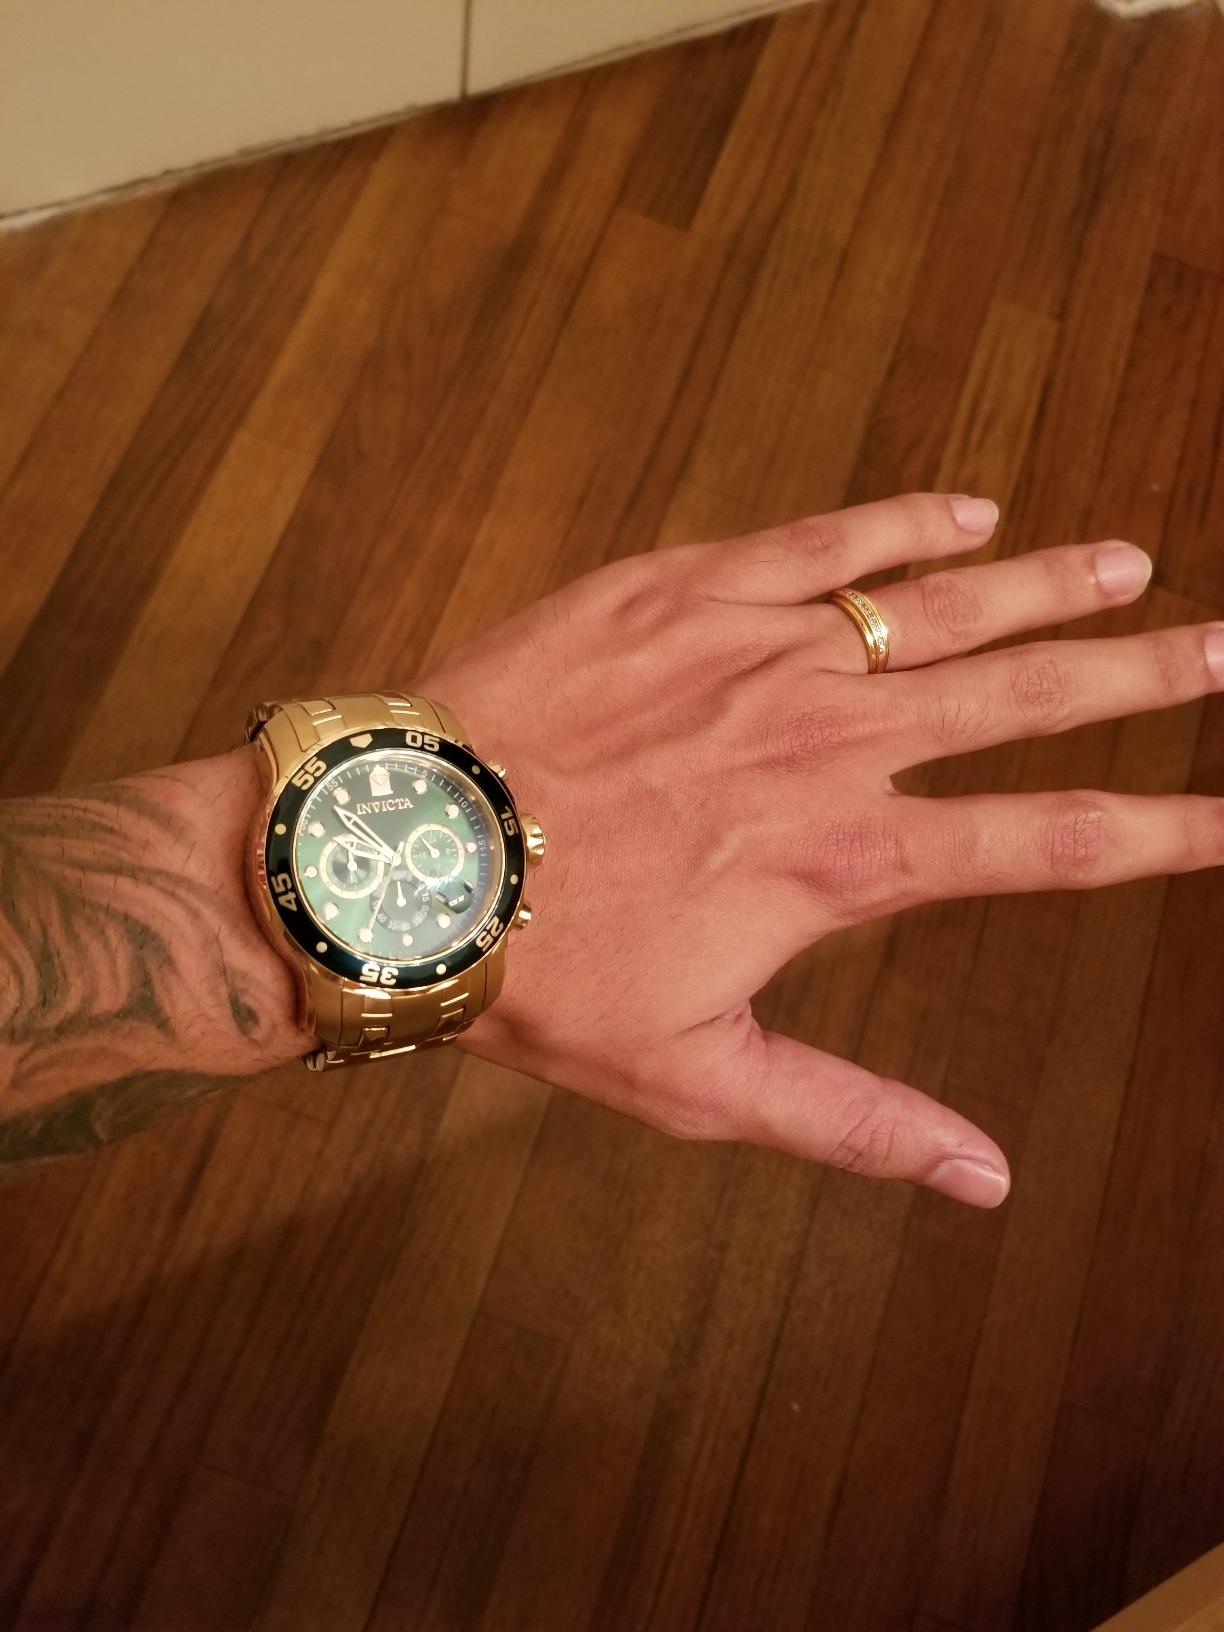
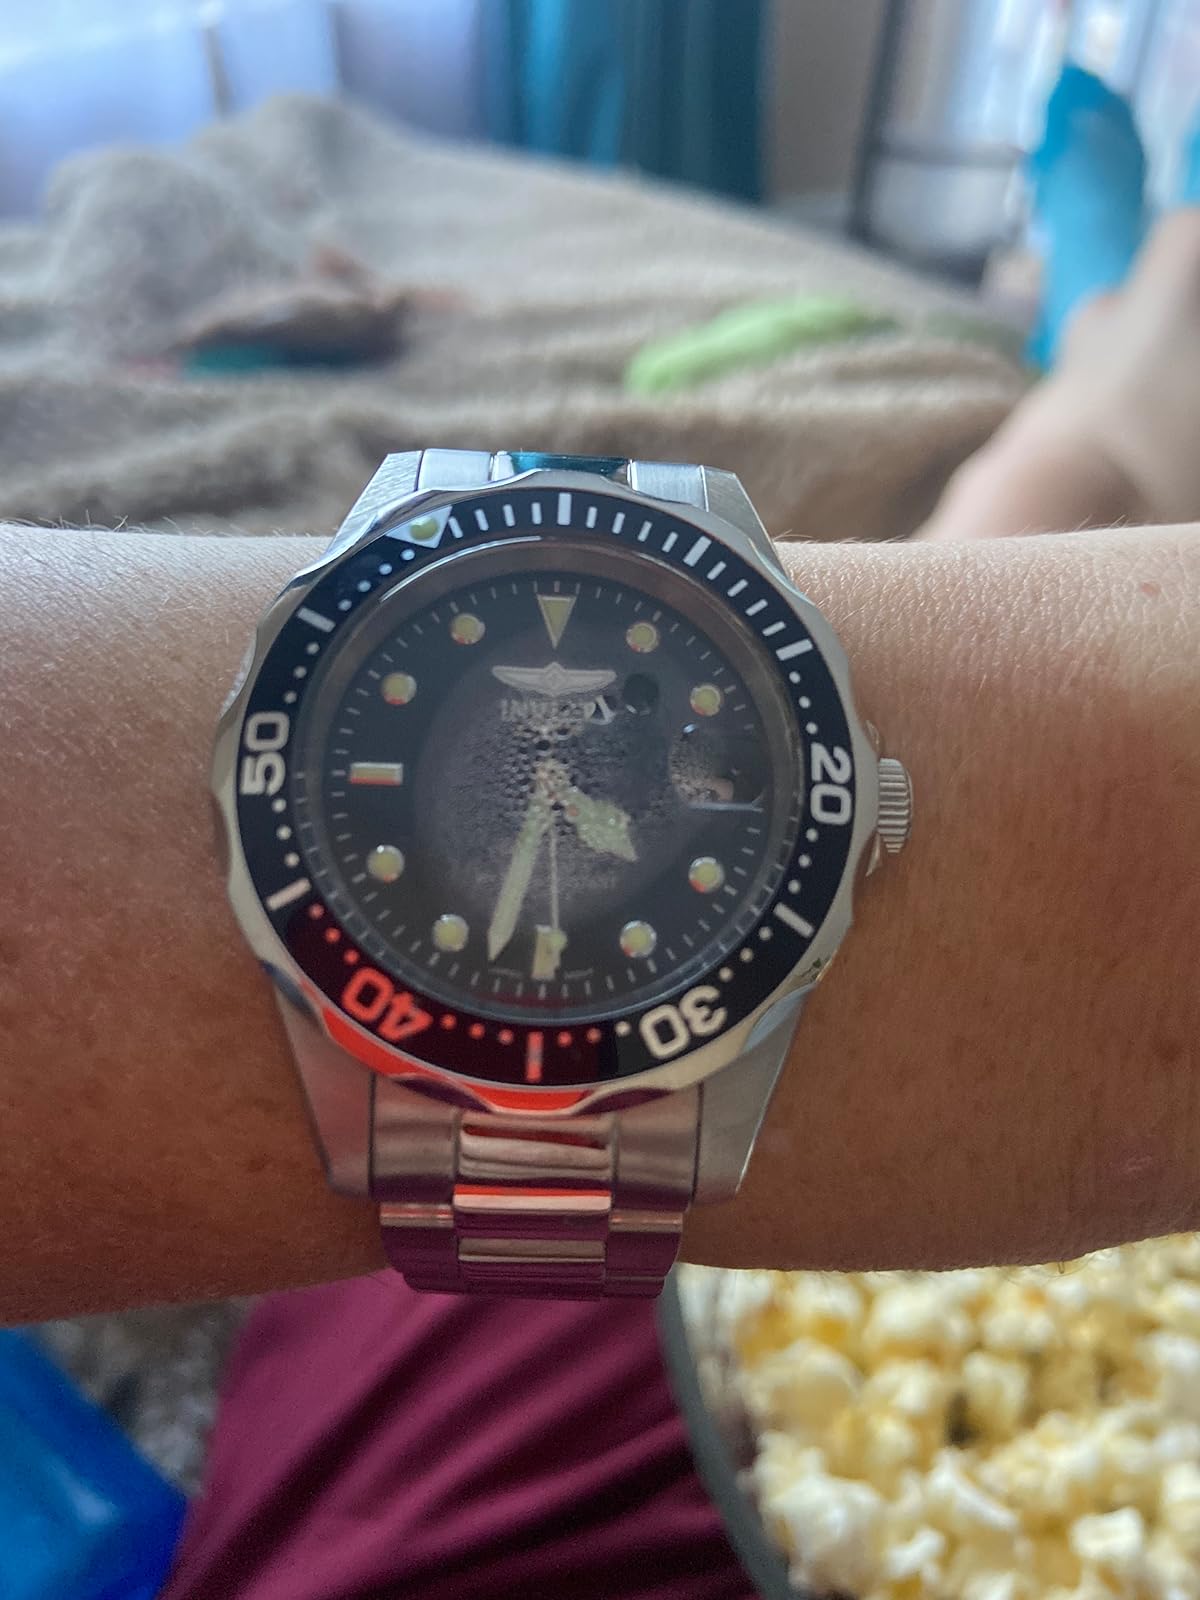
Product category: accessories_watch
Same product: no